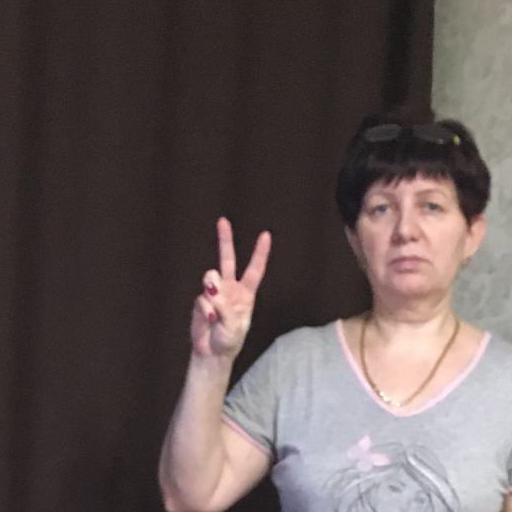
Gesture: peace